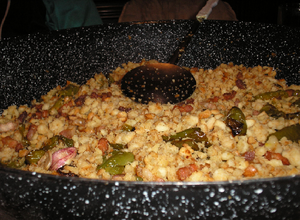
Les migas sont une spécialité culinaire de la péninsule Ibérique principalement au nord et Aragon, centre et au sud. C'était à l'origine, un plat ancien destiné aux travailleurs des champs et une façon de profiter des restes de pain sec.